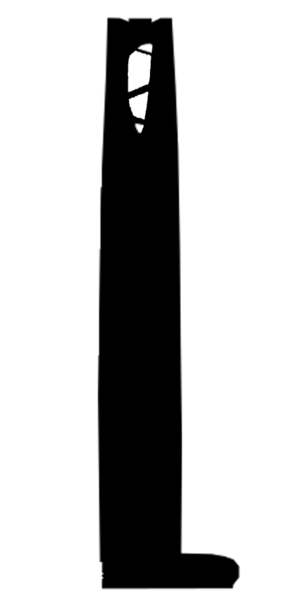
Le Dalian Greenland Center est un gratte-ciel de 88 étages en construction à Dalian en Chine depuis 2014. Il devrait culminer à 518 mètres. Il abritera un hôtel cinq étoiles avec 260 chambres ainsi que 265 appartements. Un observatoire sera accessible à la hauteur de 406.5 mètres. Les travaux sont actuellement suspendus.